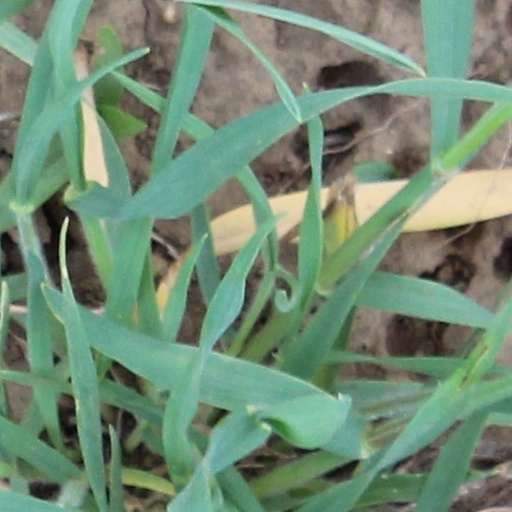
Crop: wheat